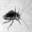
Label: cockroach